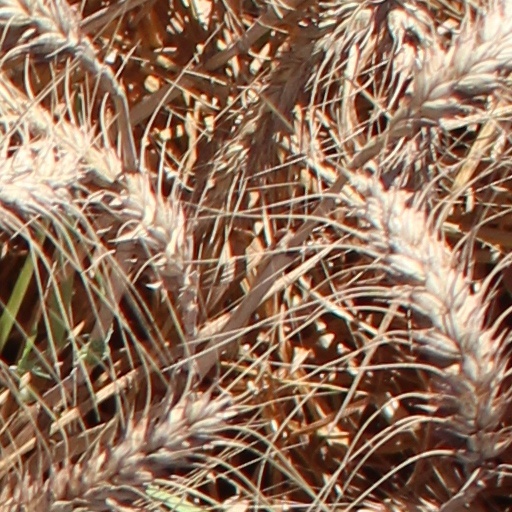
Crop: wheat